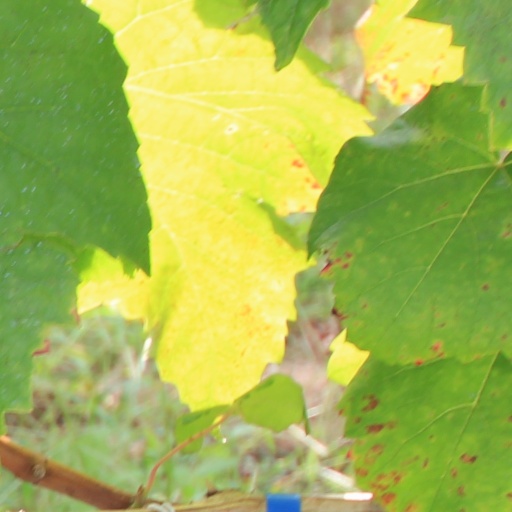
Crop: grape